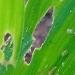
Crop: Maize
Condition: spodoptera-frugiperda-a